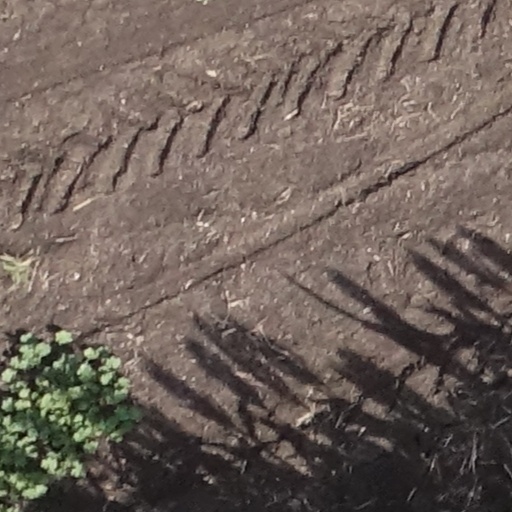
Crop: sorghum